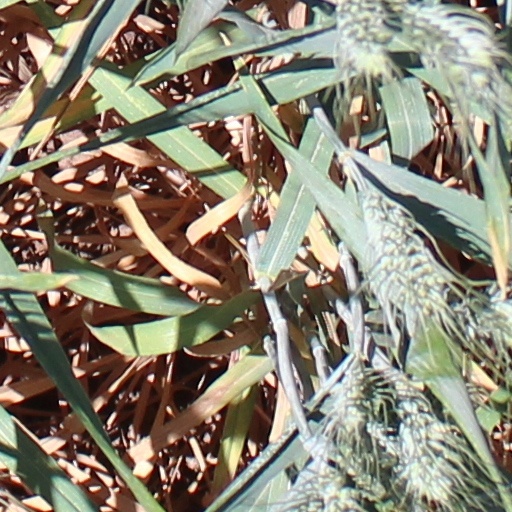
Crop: wheat